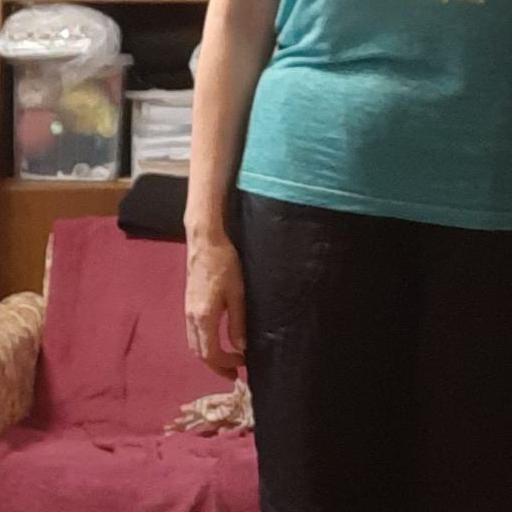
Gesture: no_gesture